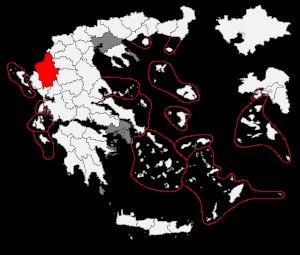
La circonscription de Ioannina est une circonscription législative de la Grèce. Elle correspond au territoire du nome de Ioannina. Elle compte 175 097 électeurs inscrits en janvier 2015.